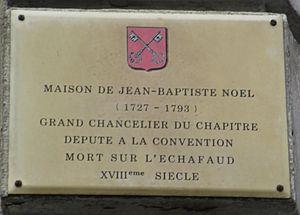
Plaque sur la maison de Jean-Baptiste NOEL, 12 rue de la Franche Pierre, Remiremont, Vosges, France
Jean-Baptiste Noël était un député des Vosges à la Convention nationale, né à Remiremont le 24 juin 1727 et mort guillotiné le 8 décembre 1793 à Paris.